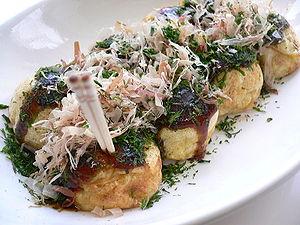
Une portion de takoyaki. မြန်မာဘာသာ: ဂျပန်မုန့်လင်မယား တာကိုယာကိ. Polski: Takoyaki. Русский: Так подают такояки. Simple
Le takoyaki est un mets de la cuisine japonaise classé dans les konamon et une spécialité d'Ōsaka, se présentant sous forme de boulettes de pâte, semblable à la pâte à crêpe, contenant des morceaux de poulpe, cuites en moule, comme les gaufres. Ils sont généralement vendus par 6 ou 10, 12 ou plus dans une barquette en plastique.
Les céphalopodes utilisés en cuisine comprennent certains coléoïdes, c'est-à-dire quelques poulpes, seiches et calmars couramment consommés. Les autres céphalopodes ne sont pas consommables étant peu goûteux et soit trop gélatineux, soit trop coriaces ; certaines espèces de poulpes et une espèce de seiche sont même toxiques. La plus ancienne transcription de recette de cuisine connue date de l'Antiquité romaine dans un ouvrage de Marcus Gavius Apicius mais des repas où l'on aperçoit des tentacules figurent bien avant, dans l'art grec antique.
La cuisine régionale d'Ōsaka est célèbre pour ses spécificités. L'auteur Michael Booth et le critique gastronomique François Simon du Figaro ont déclaré qu'ils pensaient qu'Osaka est la capitale gastronomique du monde. L'amour des habitants d'Osaka pour la gastronomie a donné la naissance au dicton : « Les Kyotoites se ruinent en vêtements, les gens d'Osaka se ruinent en nourriture ».